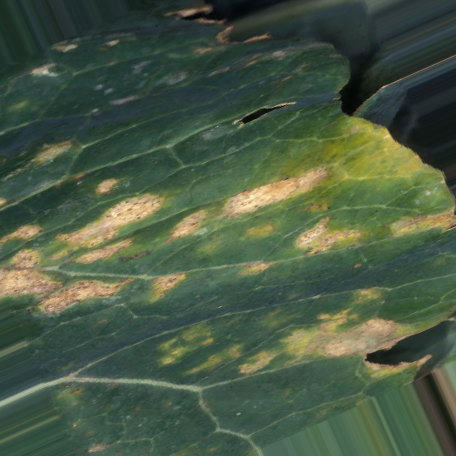
Label: Downy Mildew